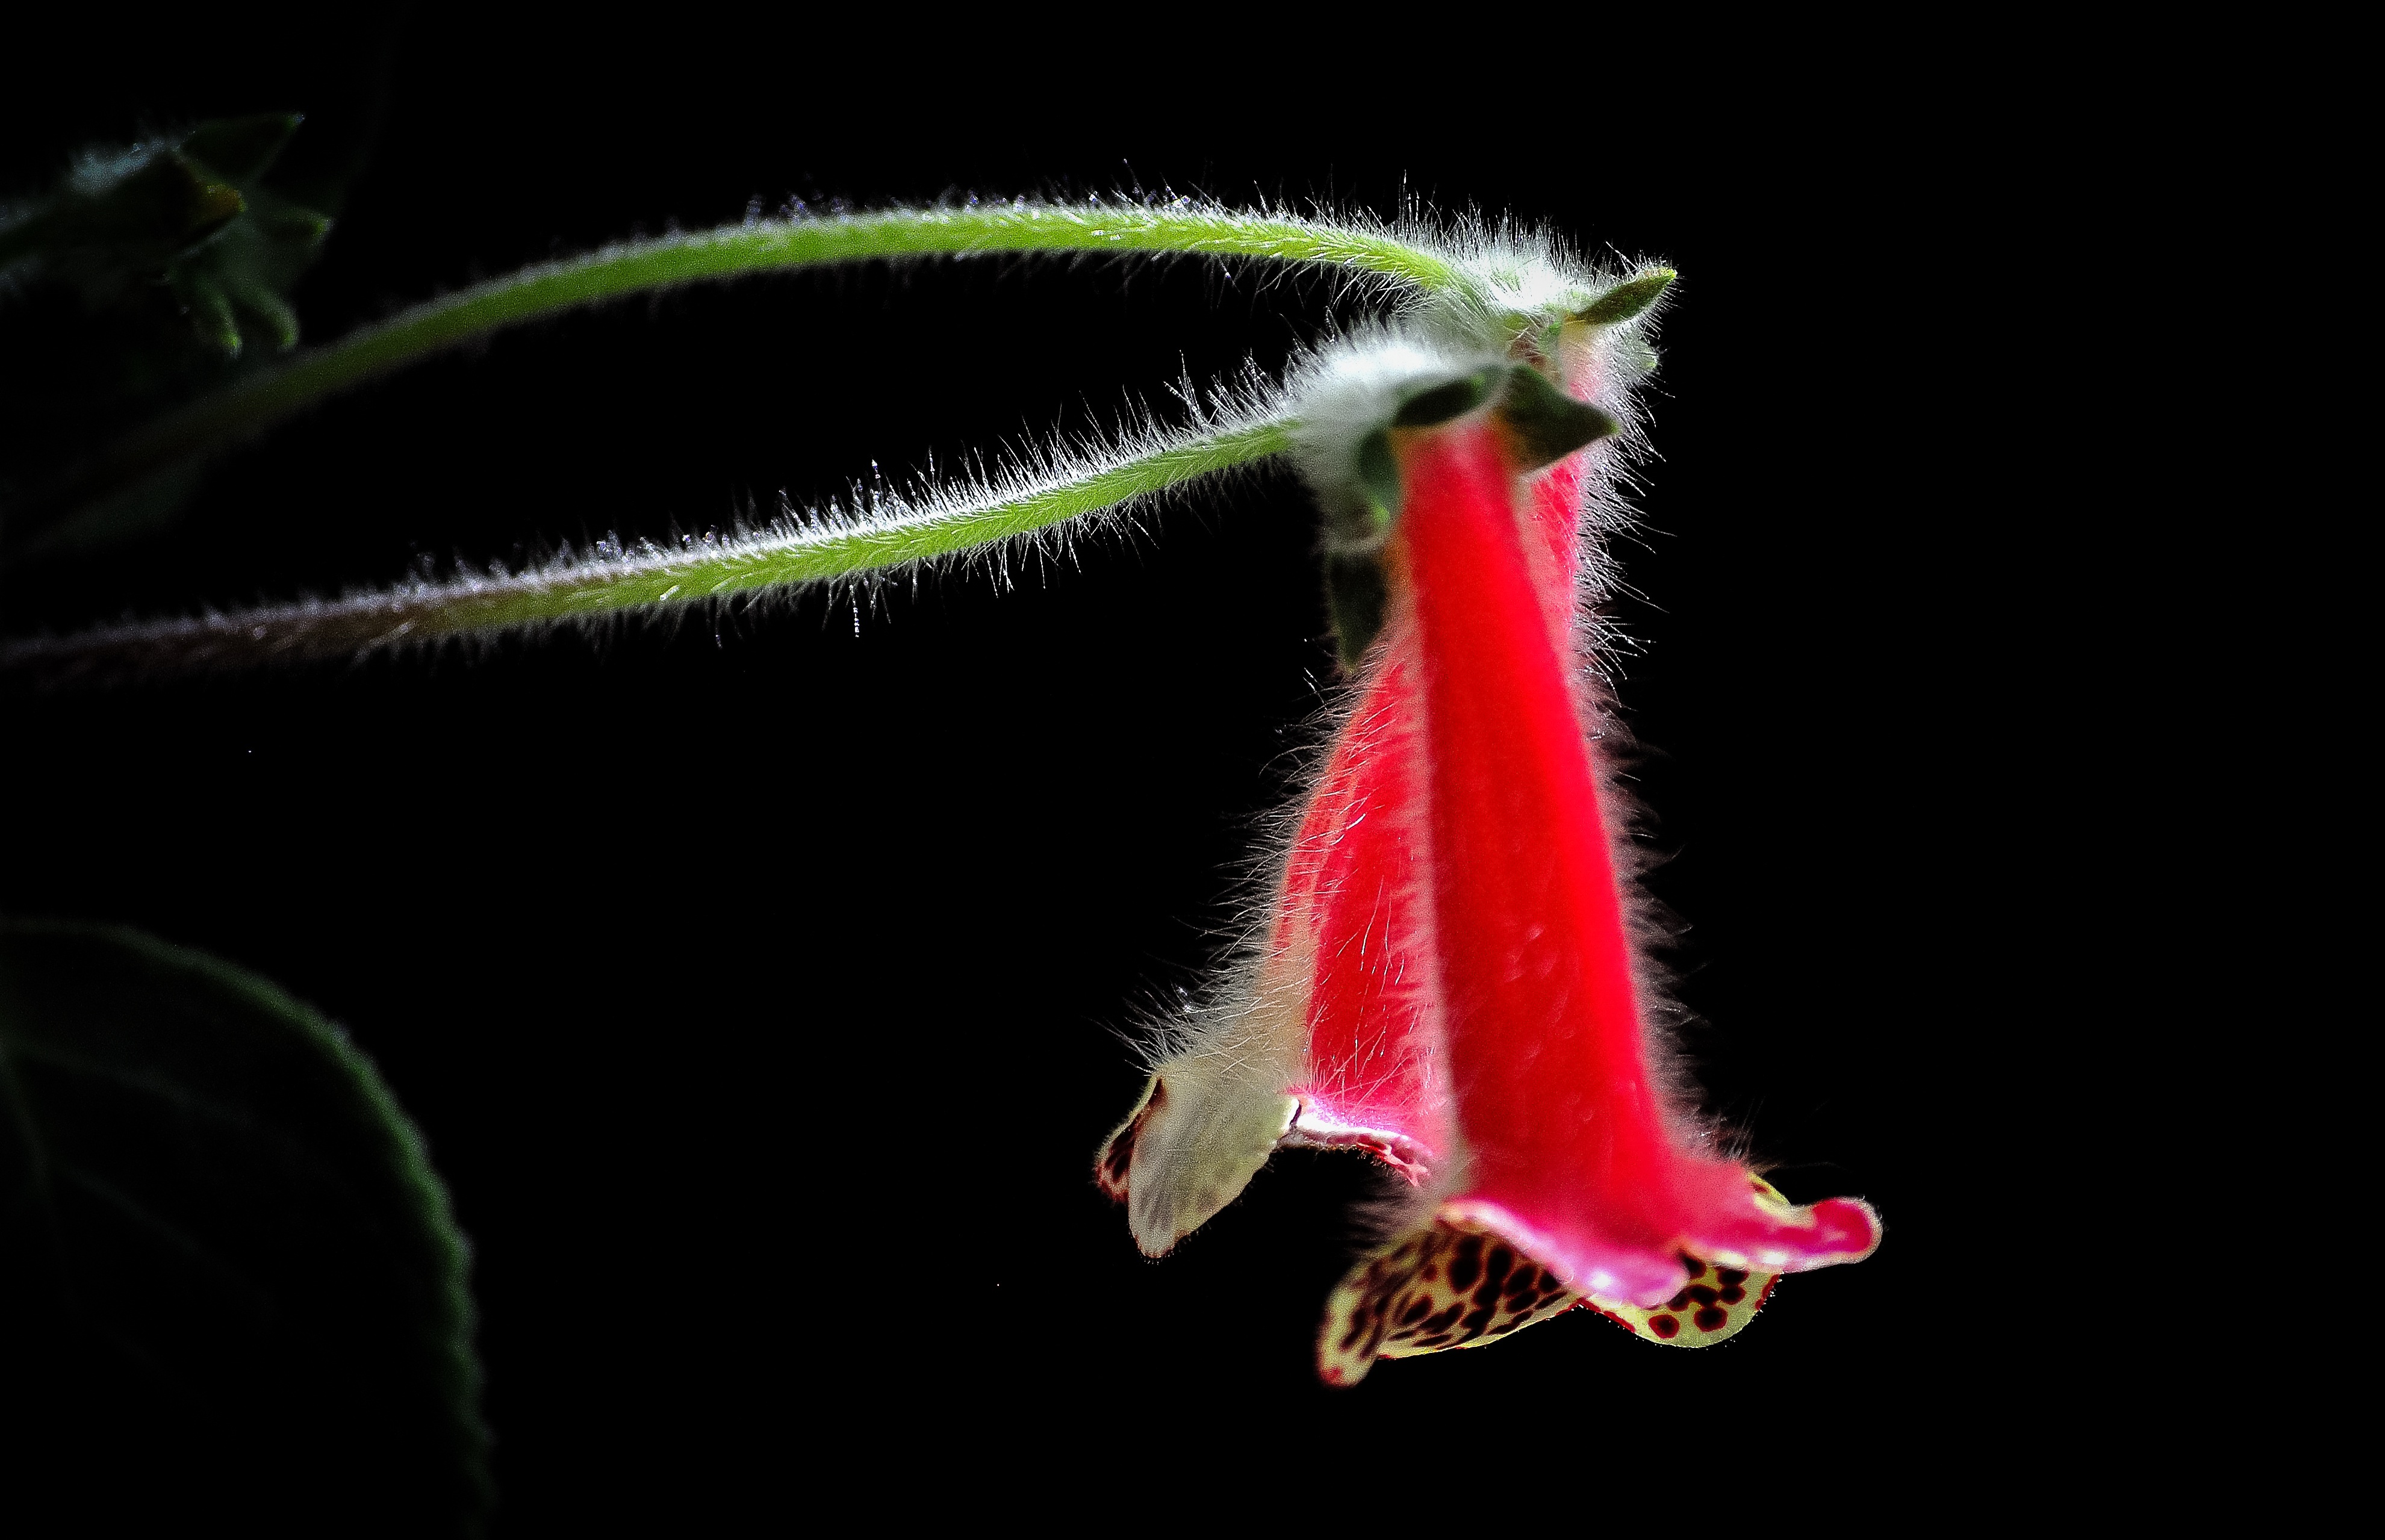
nature, blossom, plant, leaf, flower, isolated, floral, decoration, red, insect, natural, botany, colorful, close up, bright, beautiful, macro photography